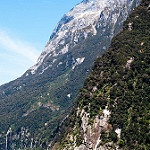
Label: mountain